Food and diet in ancient medicine

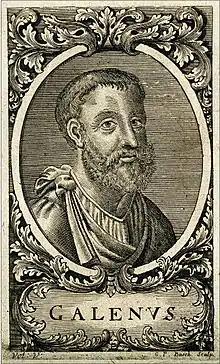
The eminent Galen of Pergamum

At the heart of Roman medicine and central to the development of Western medicine is Galen of Pergamum (AD 129–c. AD 210). Galen was a prolific writer from whose surviving works comes what Galen believed to be the definitive guide to a healthy diet, based on the theory of the four humours. Galen understood the humoral theory in a dynamic sense rather than static sense such that yellow bile is hot and dry like fire; black bile is dry and cold like earth; phlegm is cold and moist like water; and blood is moist and hot. He also understood the humours to be produced by food through digestion and it is with digestion, and respiration, that Galen applies his knowledge of anatomy.